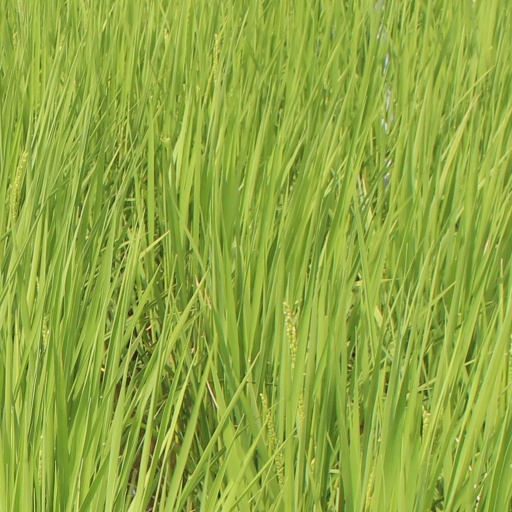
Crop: rice